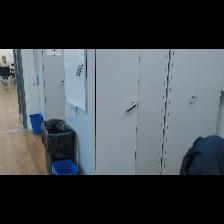
Label: NonHuman